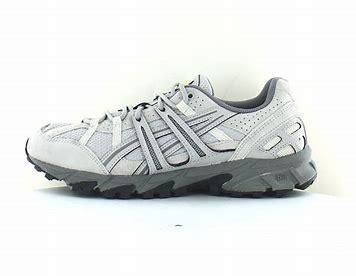
Brand: Asics
Model: Gel Sonoma 15 50